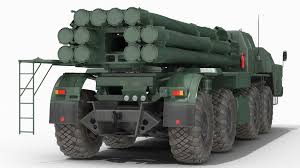
Label: Self Propelled Artillery